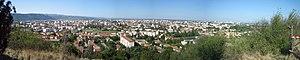
Vue de Valence, dans la Drôme, France, prise depuis le plateau de Lautagne
Valence est une commune du sud-est de la France, préfecture du département de la Drôme en région Auvergne-Rhône-Alpes. Avec 63 714 habitants recensés en 2017, elle est la ville la plus peuplée de la Drôme et la 8ᵉ d'Auvergne-Rhône-Alpes. Ses habitants sont appelés les Valentinois.
Un panorama est une vue en largeur d'un espace physique.